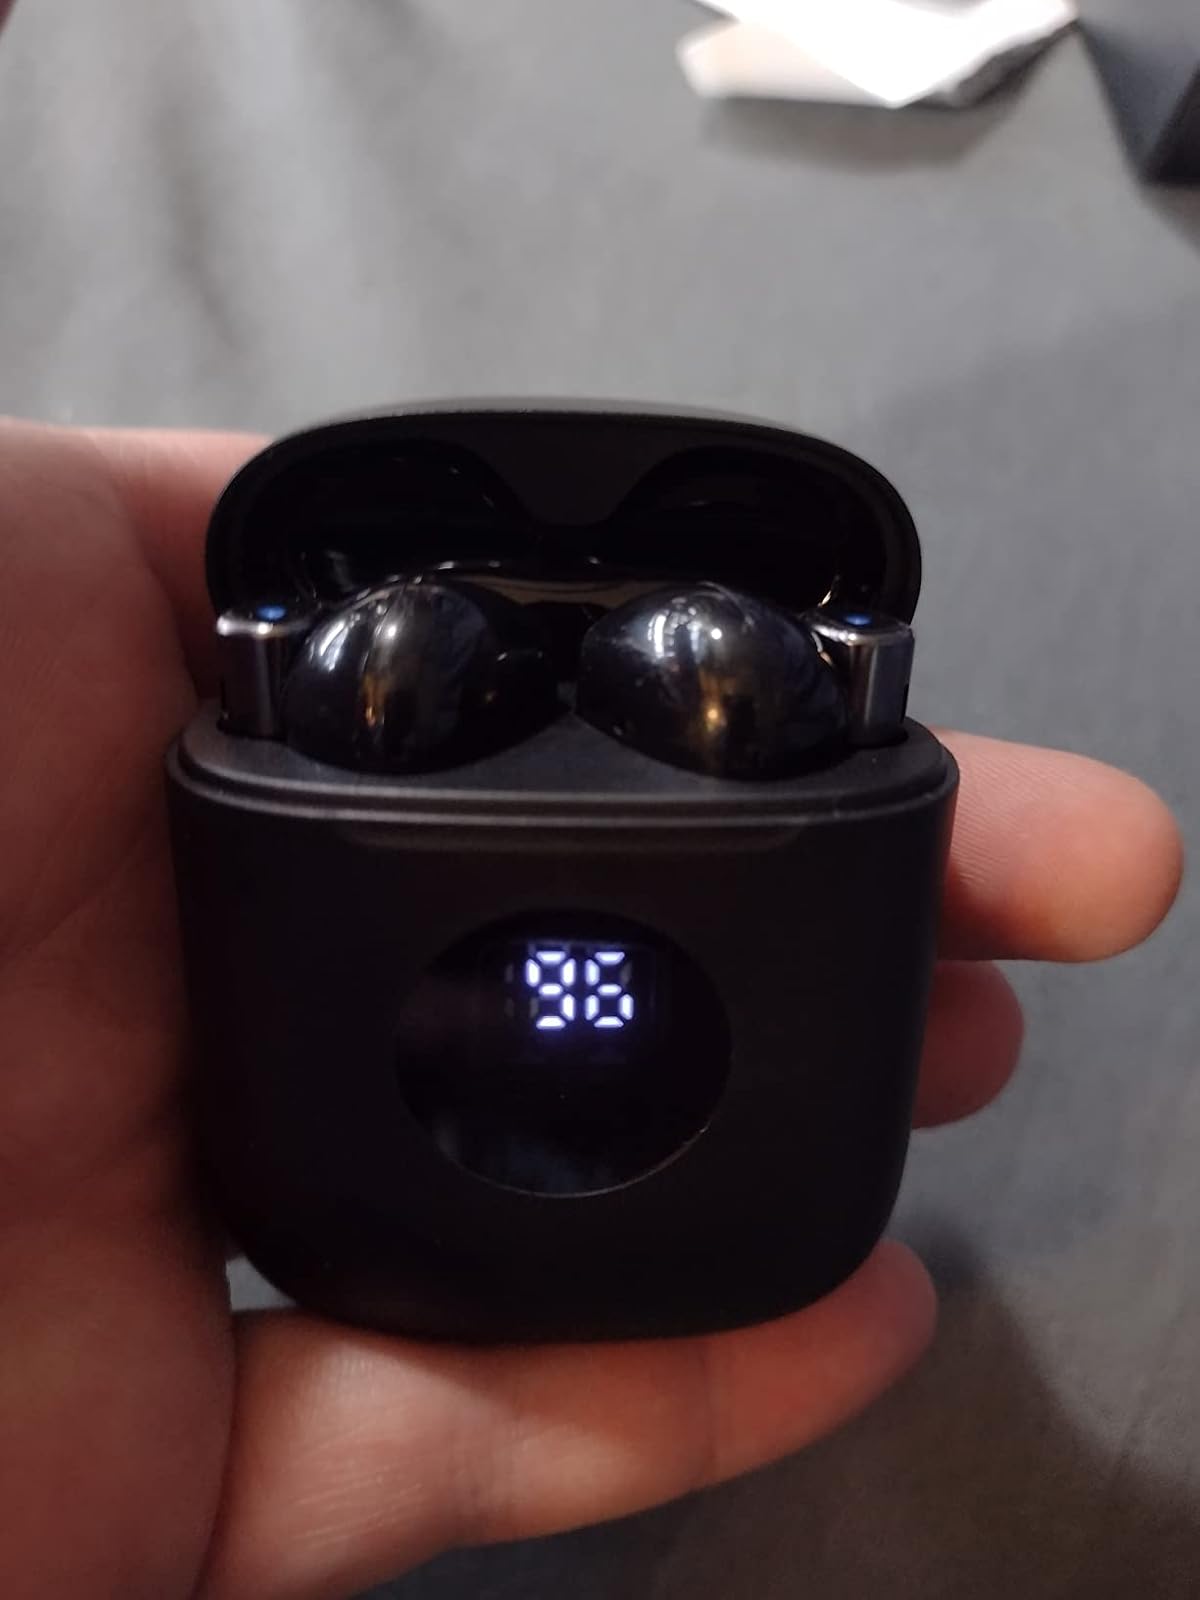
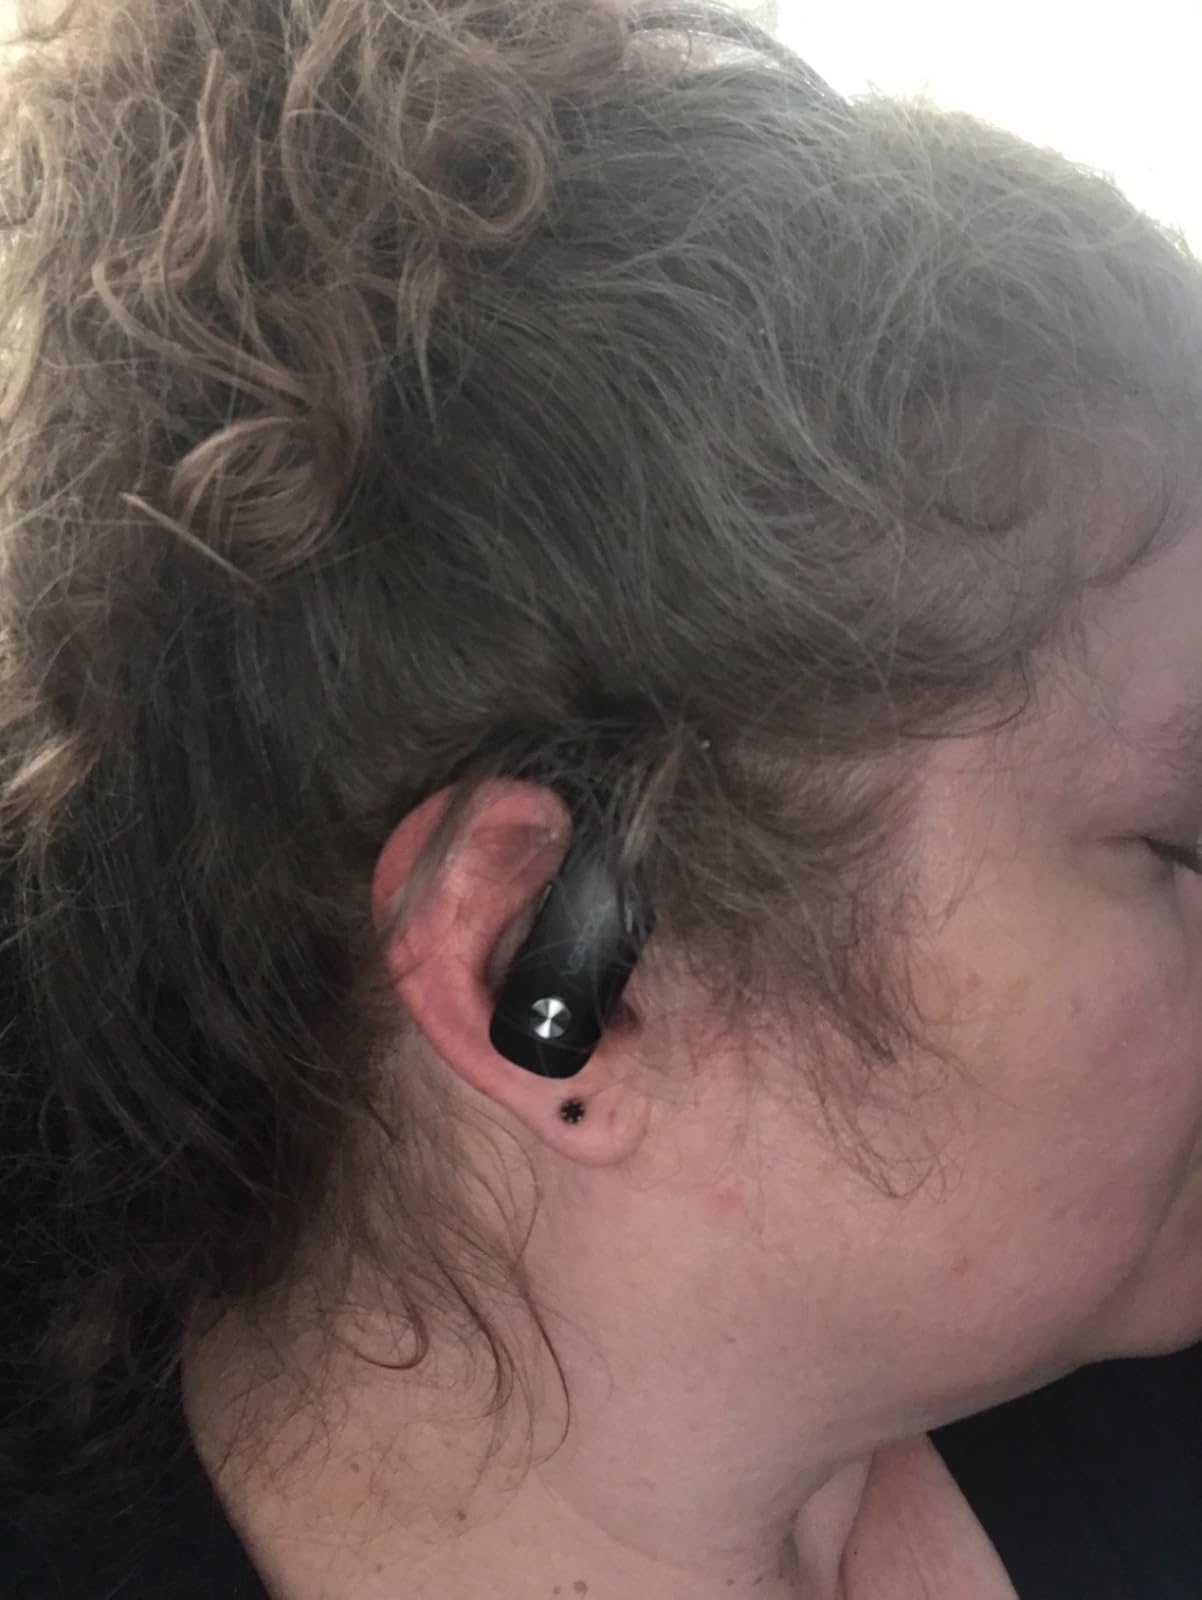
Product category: earbuds
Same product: no